Coat of Many Colors (song)

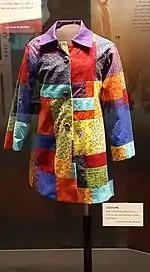
Recreated coat on display

Dolly says the original coat was used for various other purposes but her mother did make a new one to use on display in her Chasing Rainbows Museum at Dollywood. (Wagoner also donated the framed dry cleaning receipt - on which Parton composed the song - to the museum, where it now hangs.)